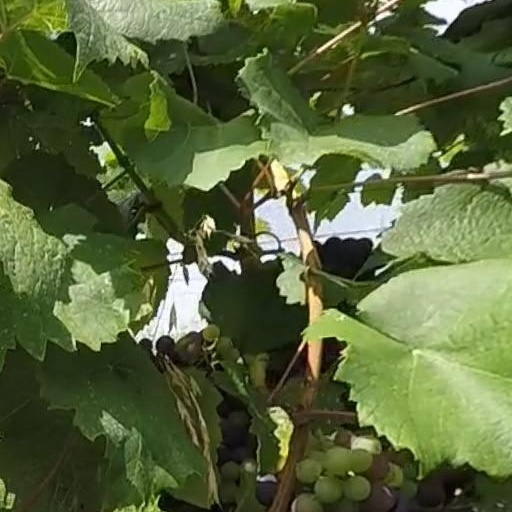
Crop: grape